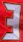
Number: 3